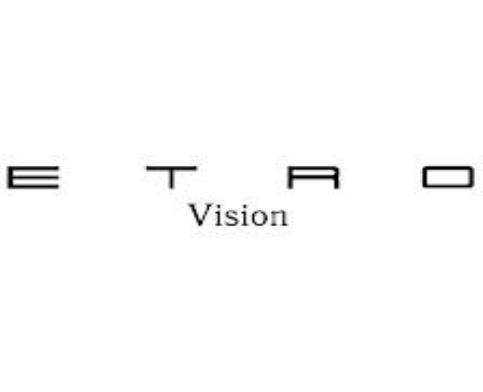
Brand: Etro
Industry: Clothes